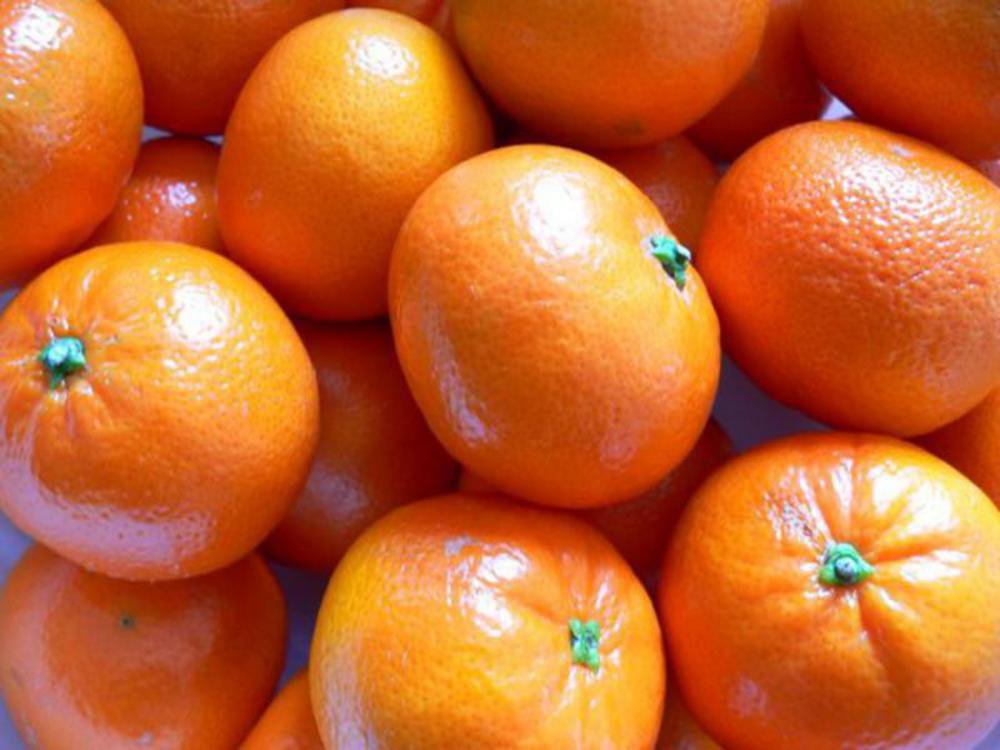
Label: Orange